Yara International School

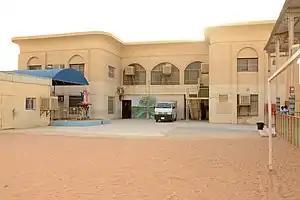

In June 2009 the Riyadh Chapter of the Muslim Educational Society (MES) organized an event to honor the students of CBSE Class 9 and 12 for their scholastic achievements and awarded gold medals and cash awards in the ceremony, Yara school's principal Aasima Saleem along with IISR principal Manzar Jamal Siddiqui attended the event.